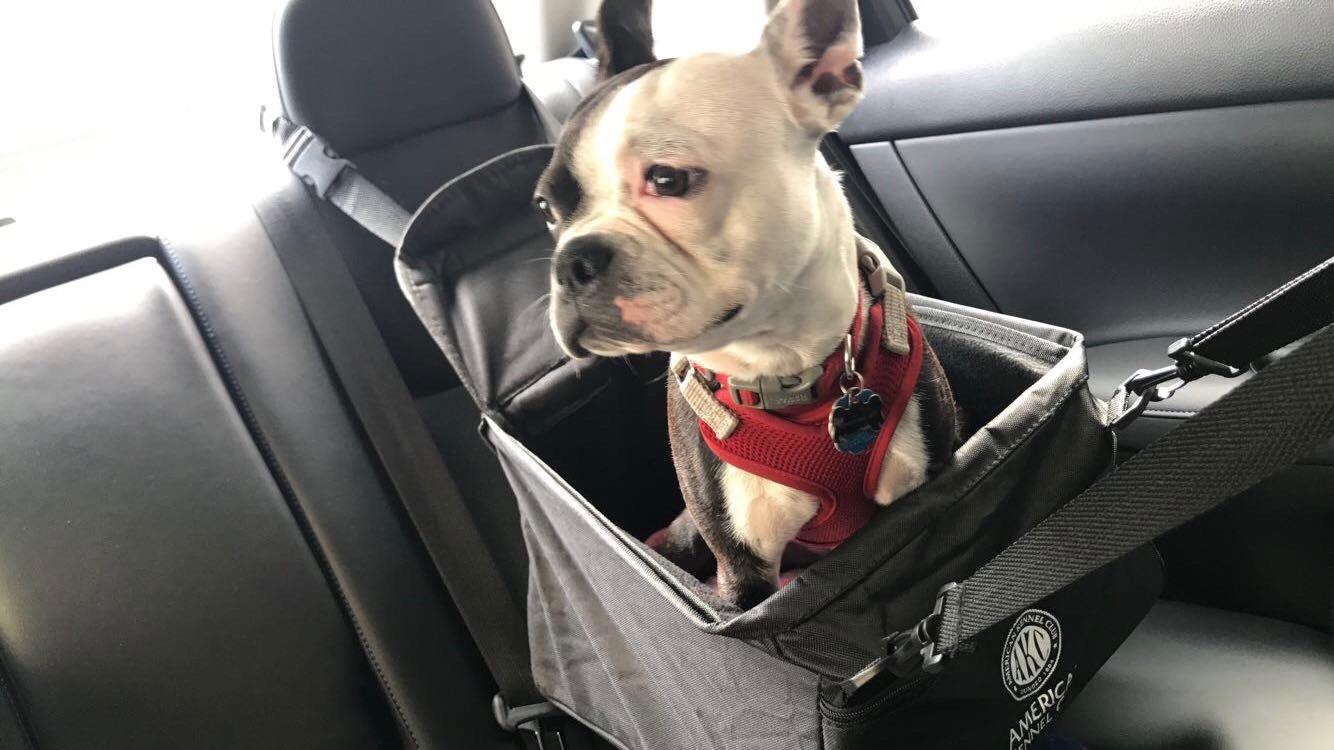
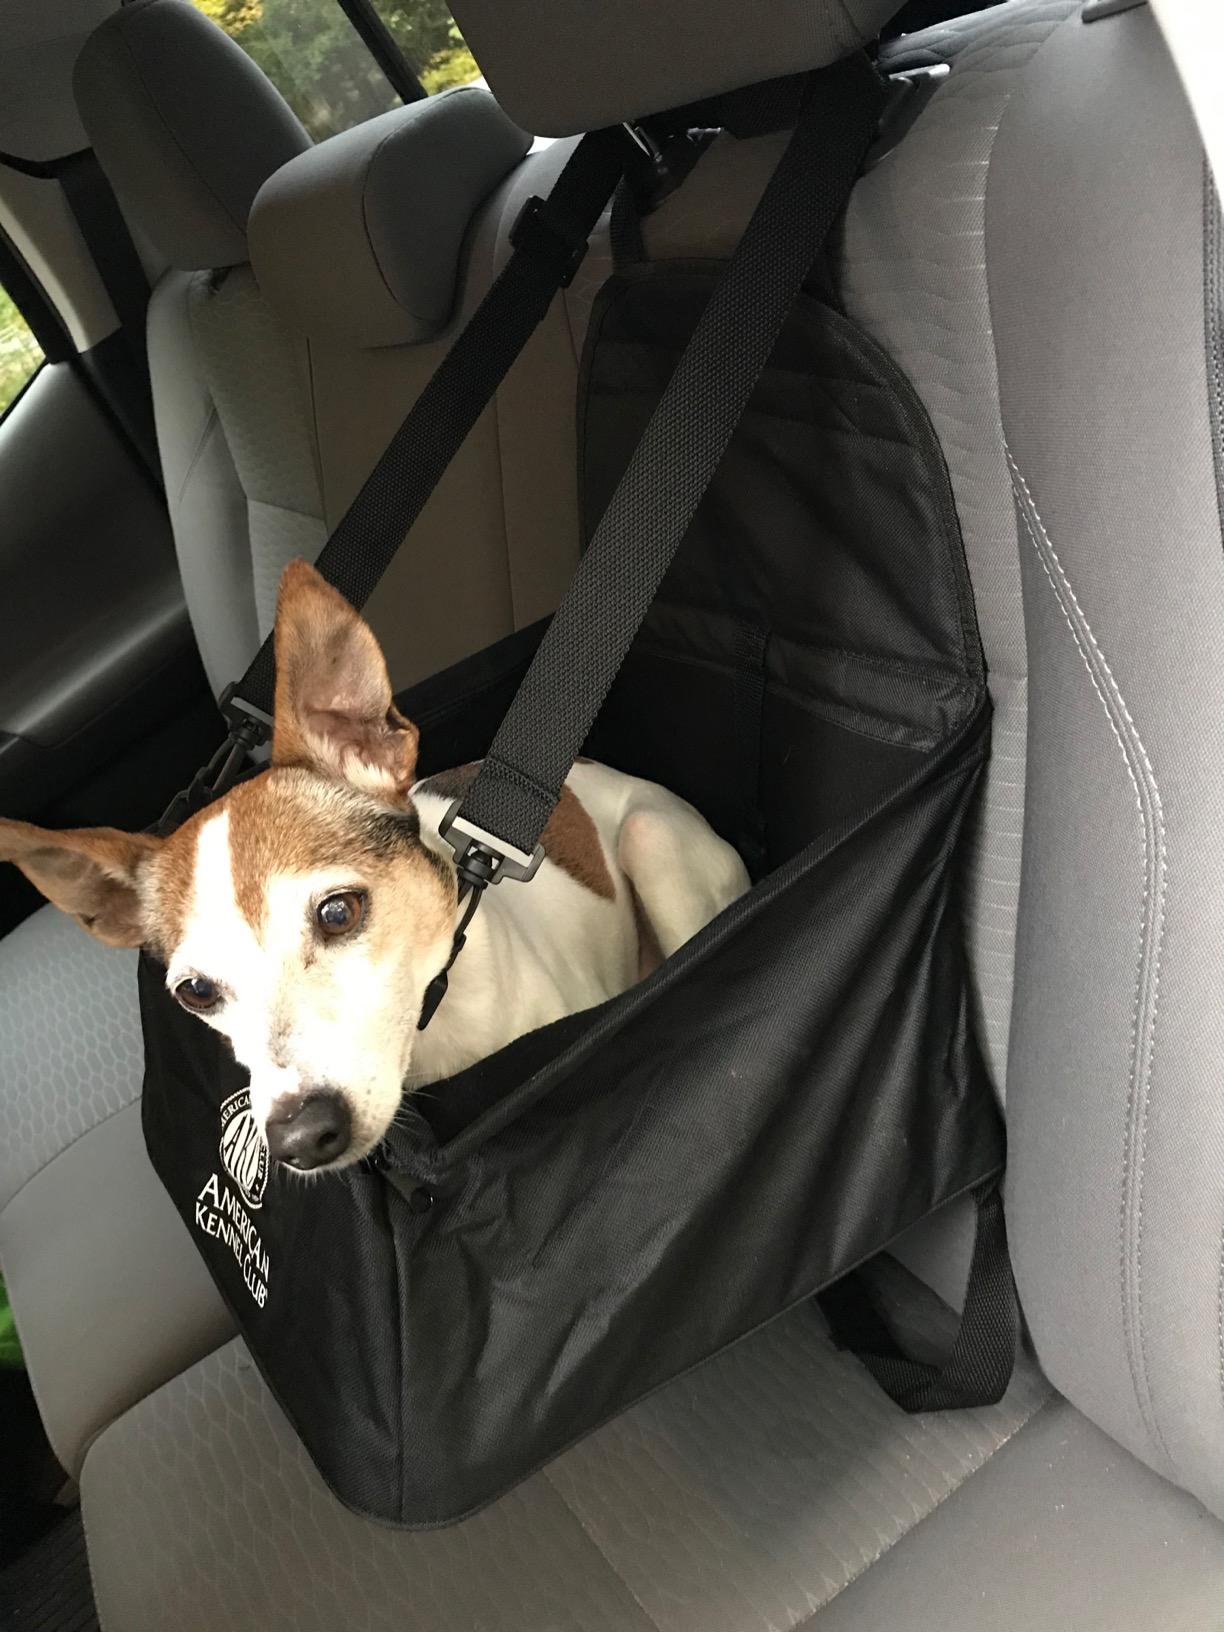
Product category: items_kennel
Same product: yes